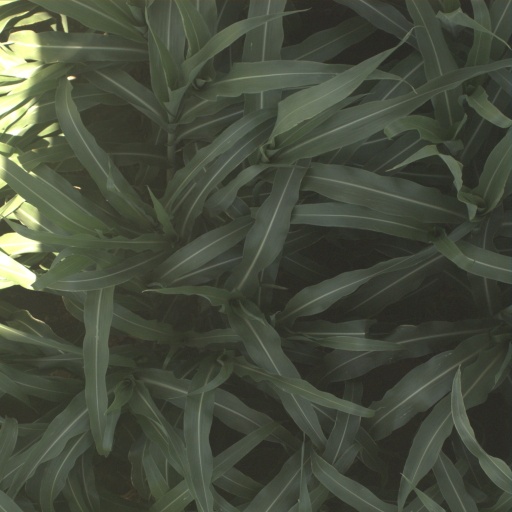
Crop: sorghum